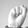
ASL letter: S